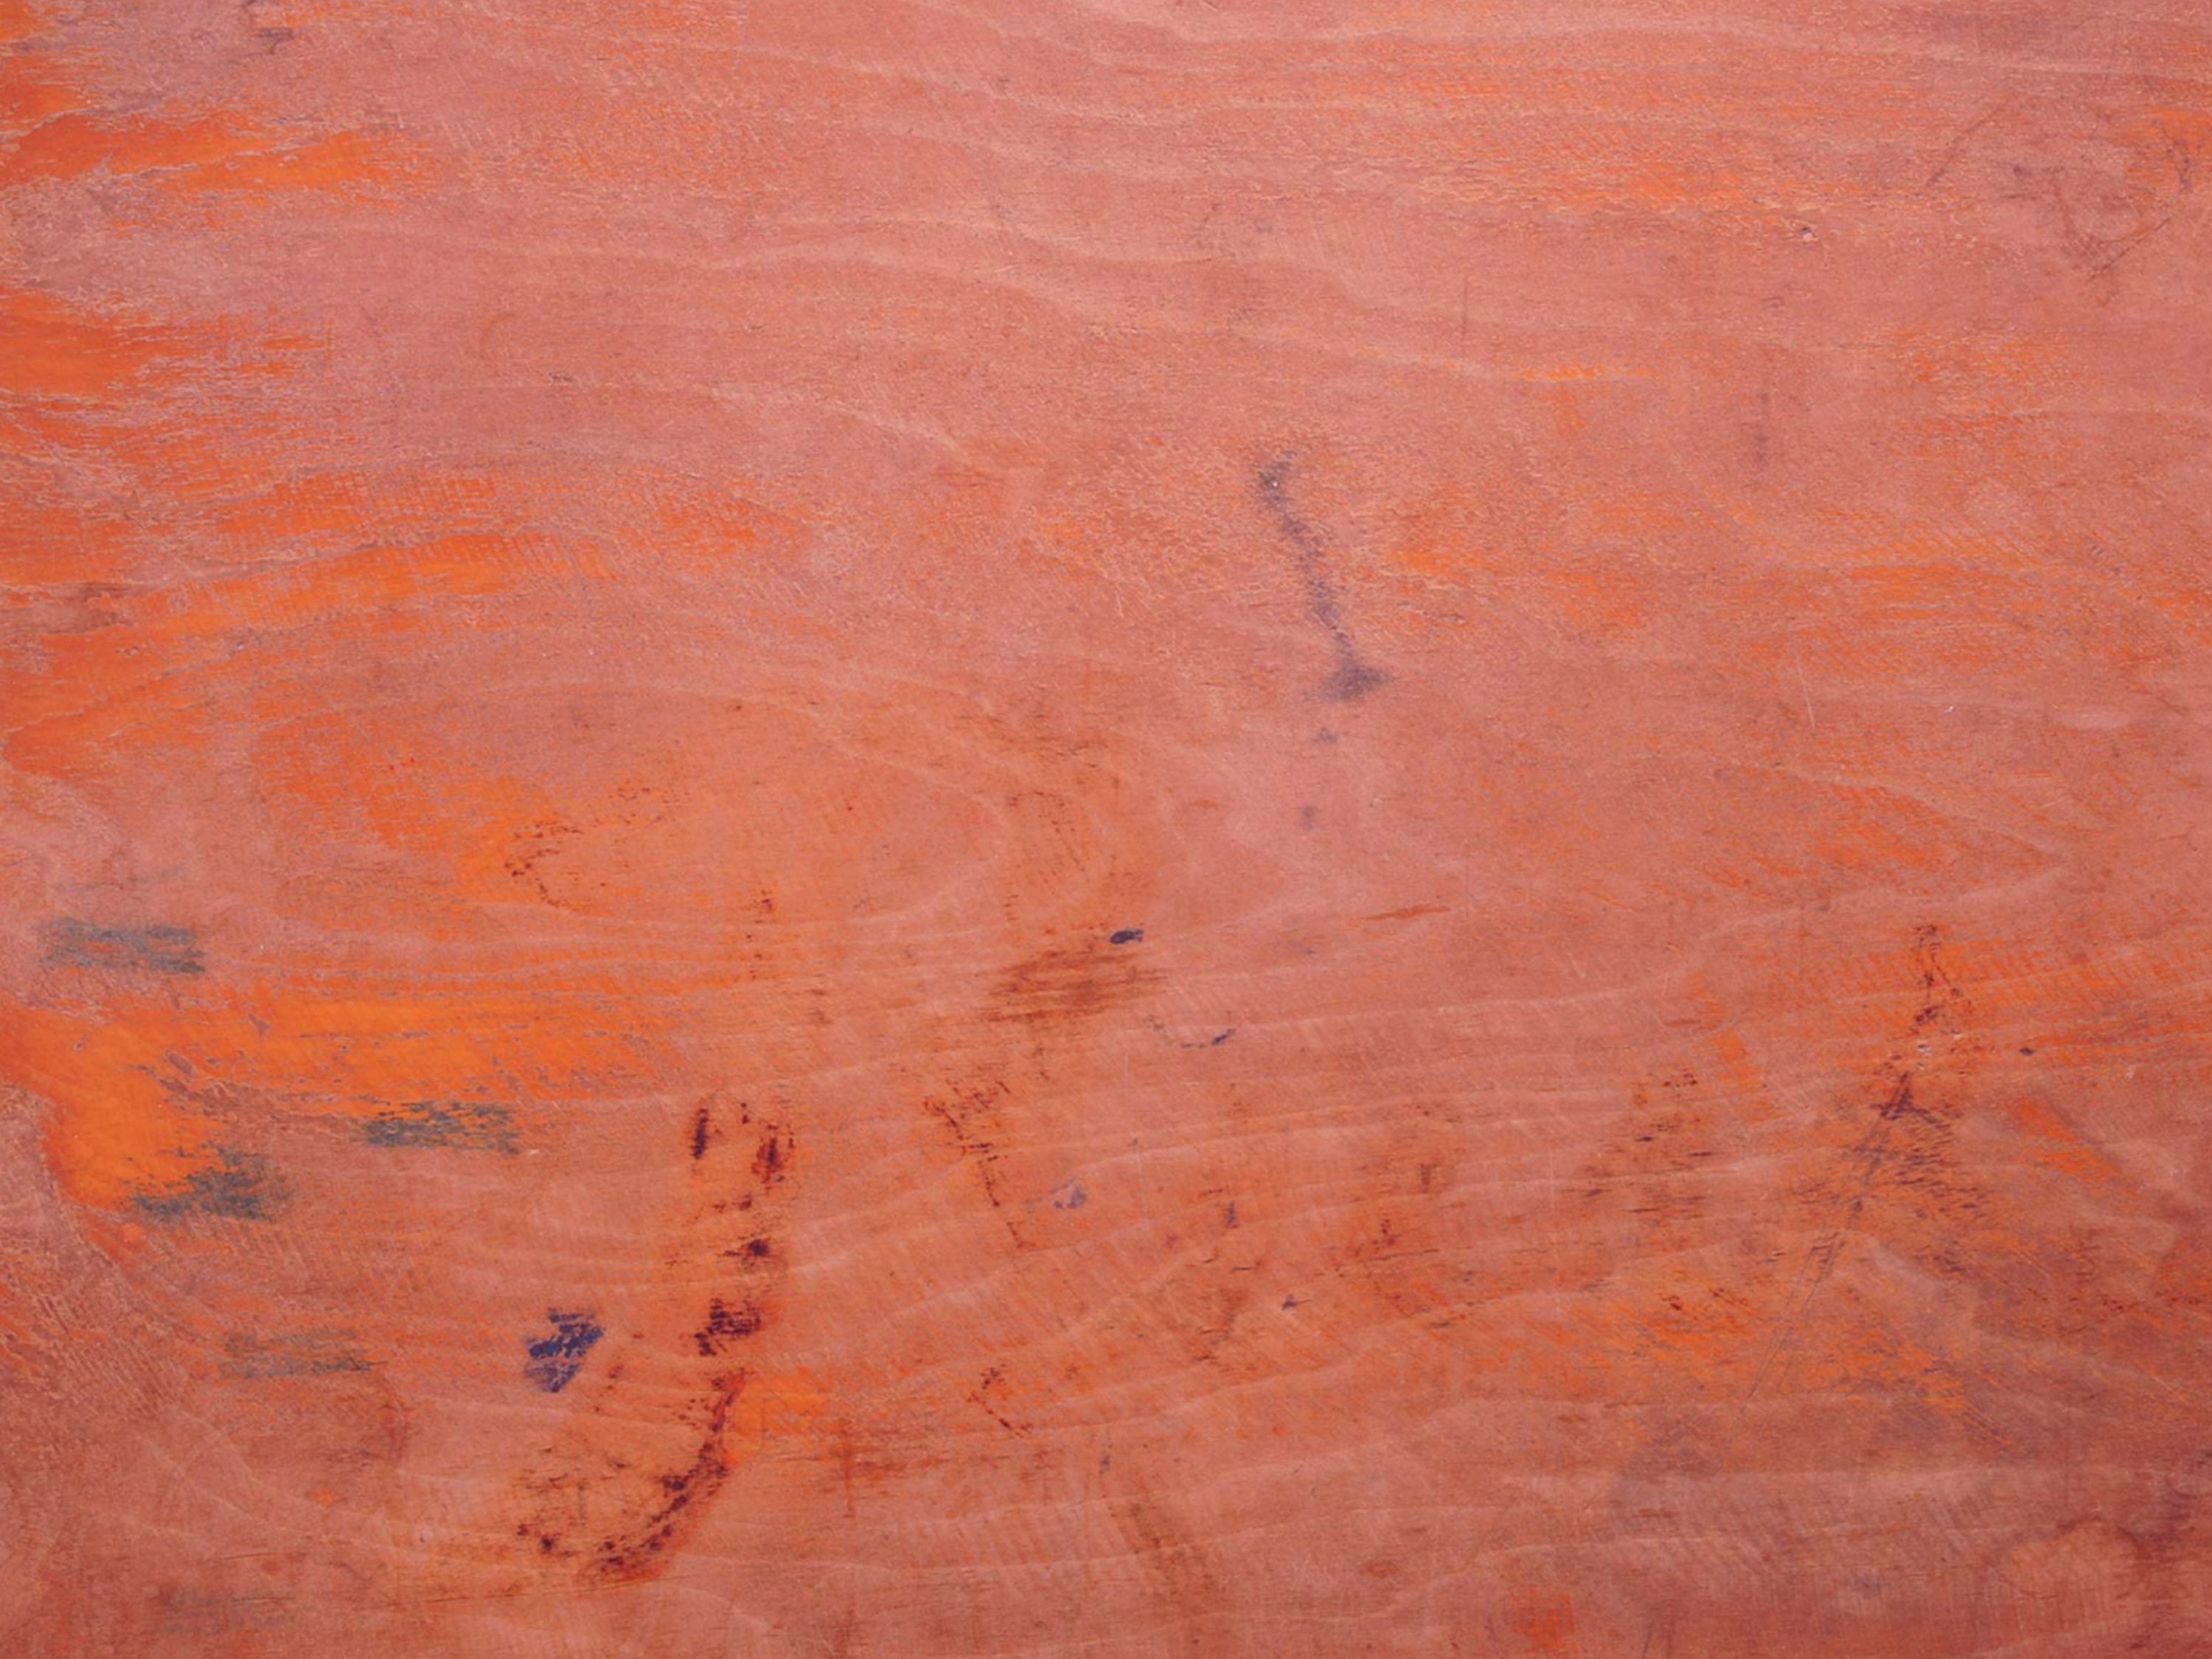
structure, board, wood, texture, floor, wall, orange, pattern, red, brick, material, wooden structure, background, hardwood, flooring, wood flooring, laminate flooring, wood stain